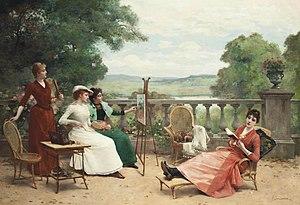
La leçon d'art